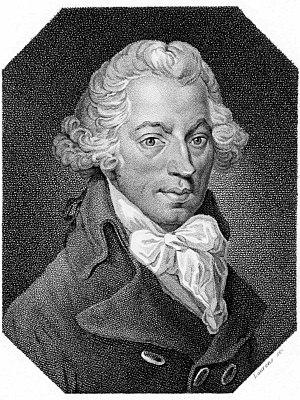
Pleyel est une marque de pianos française fondée en 1807 par Ignace Pleyel. C'est l'une des plus anciennes manufactures de pianos. Elle a fait reconnaître son savoir-faire auprès de nombreux artistes parmi lesquels Frédéric Chopin, Camille Saint-Saëns, Maurice Ravel, Igor Stravinsky et Manuel de Falla.